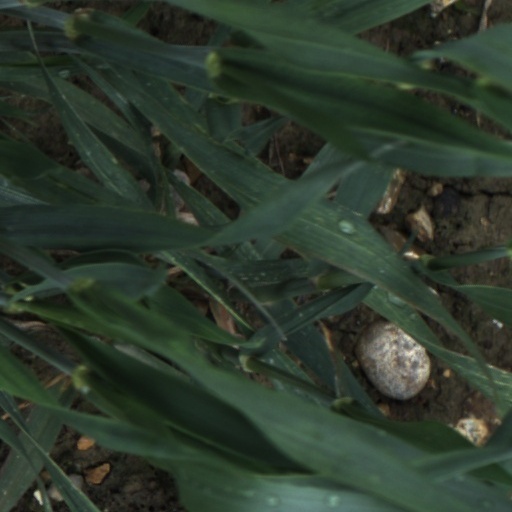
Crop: wheat